A Good Man Goes to War

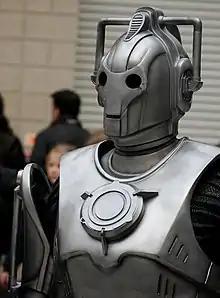
The Cybermen that appear in the episode are intended to be from Mondas, rather than the parallel Earth previously seen. This can be seen by the logo which is now a round circle rather than a C.

The Cybermen that appear in the episode are intended to be from Mondas, rather than the parallel Earth seen in "Rise of the Cybermen"/"The Age of Steel". Rory wears the armour of a Roman centurion, as first seen in "The Pandorica Opens"/"The Big Bang." The Fat One and Thin One refer to the Doctor sending the Atraxi away from a planet before calling them back "for a scolding," an incident which took place in "The Eleventh Hour." "The only water in the forest is the river," the phrase River uses to explain why the people of the Gamma Forest translate "Pond" to "River," was first said to Rory by Idris in "The Doctor's Wife." In the seventh series opener "Asylum of the Daleks" it is revealed that Amy's experiences on Demons Run rendered her infertile.